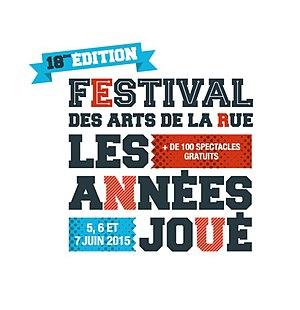
Logo du festival Les Années Joué
Le festival Les Années Joué est un festival des arts de la rue qui a lieu chaque année début juin à Joué-lès-Tours. Ce festival, qui existe depuis 1998, accueille près de 50 compagnies d'arts de la rue dont les plus prestigieuses en ont fait partie.